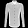
Label: Shirt